London Wall

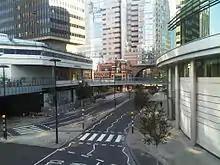
The modern (post-1976) road named London Wall

At 00:15 on 28 August 1940, during the pre-wave of bombing before the Blitz, buildings and parts of the wall were destroyed between Fore Street and St. Alphage's churchyard gardens around Cripplegate. This revealed parts of the wall unseen for over 300 years as the rubble of buildings destroyed around it were removed.